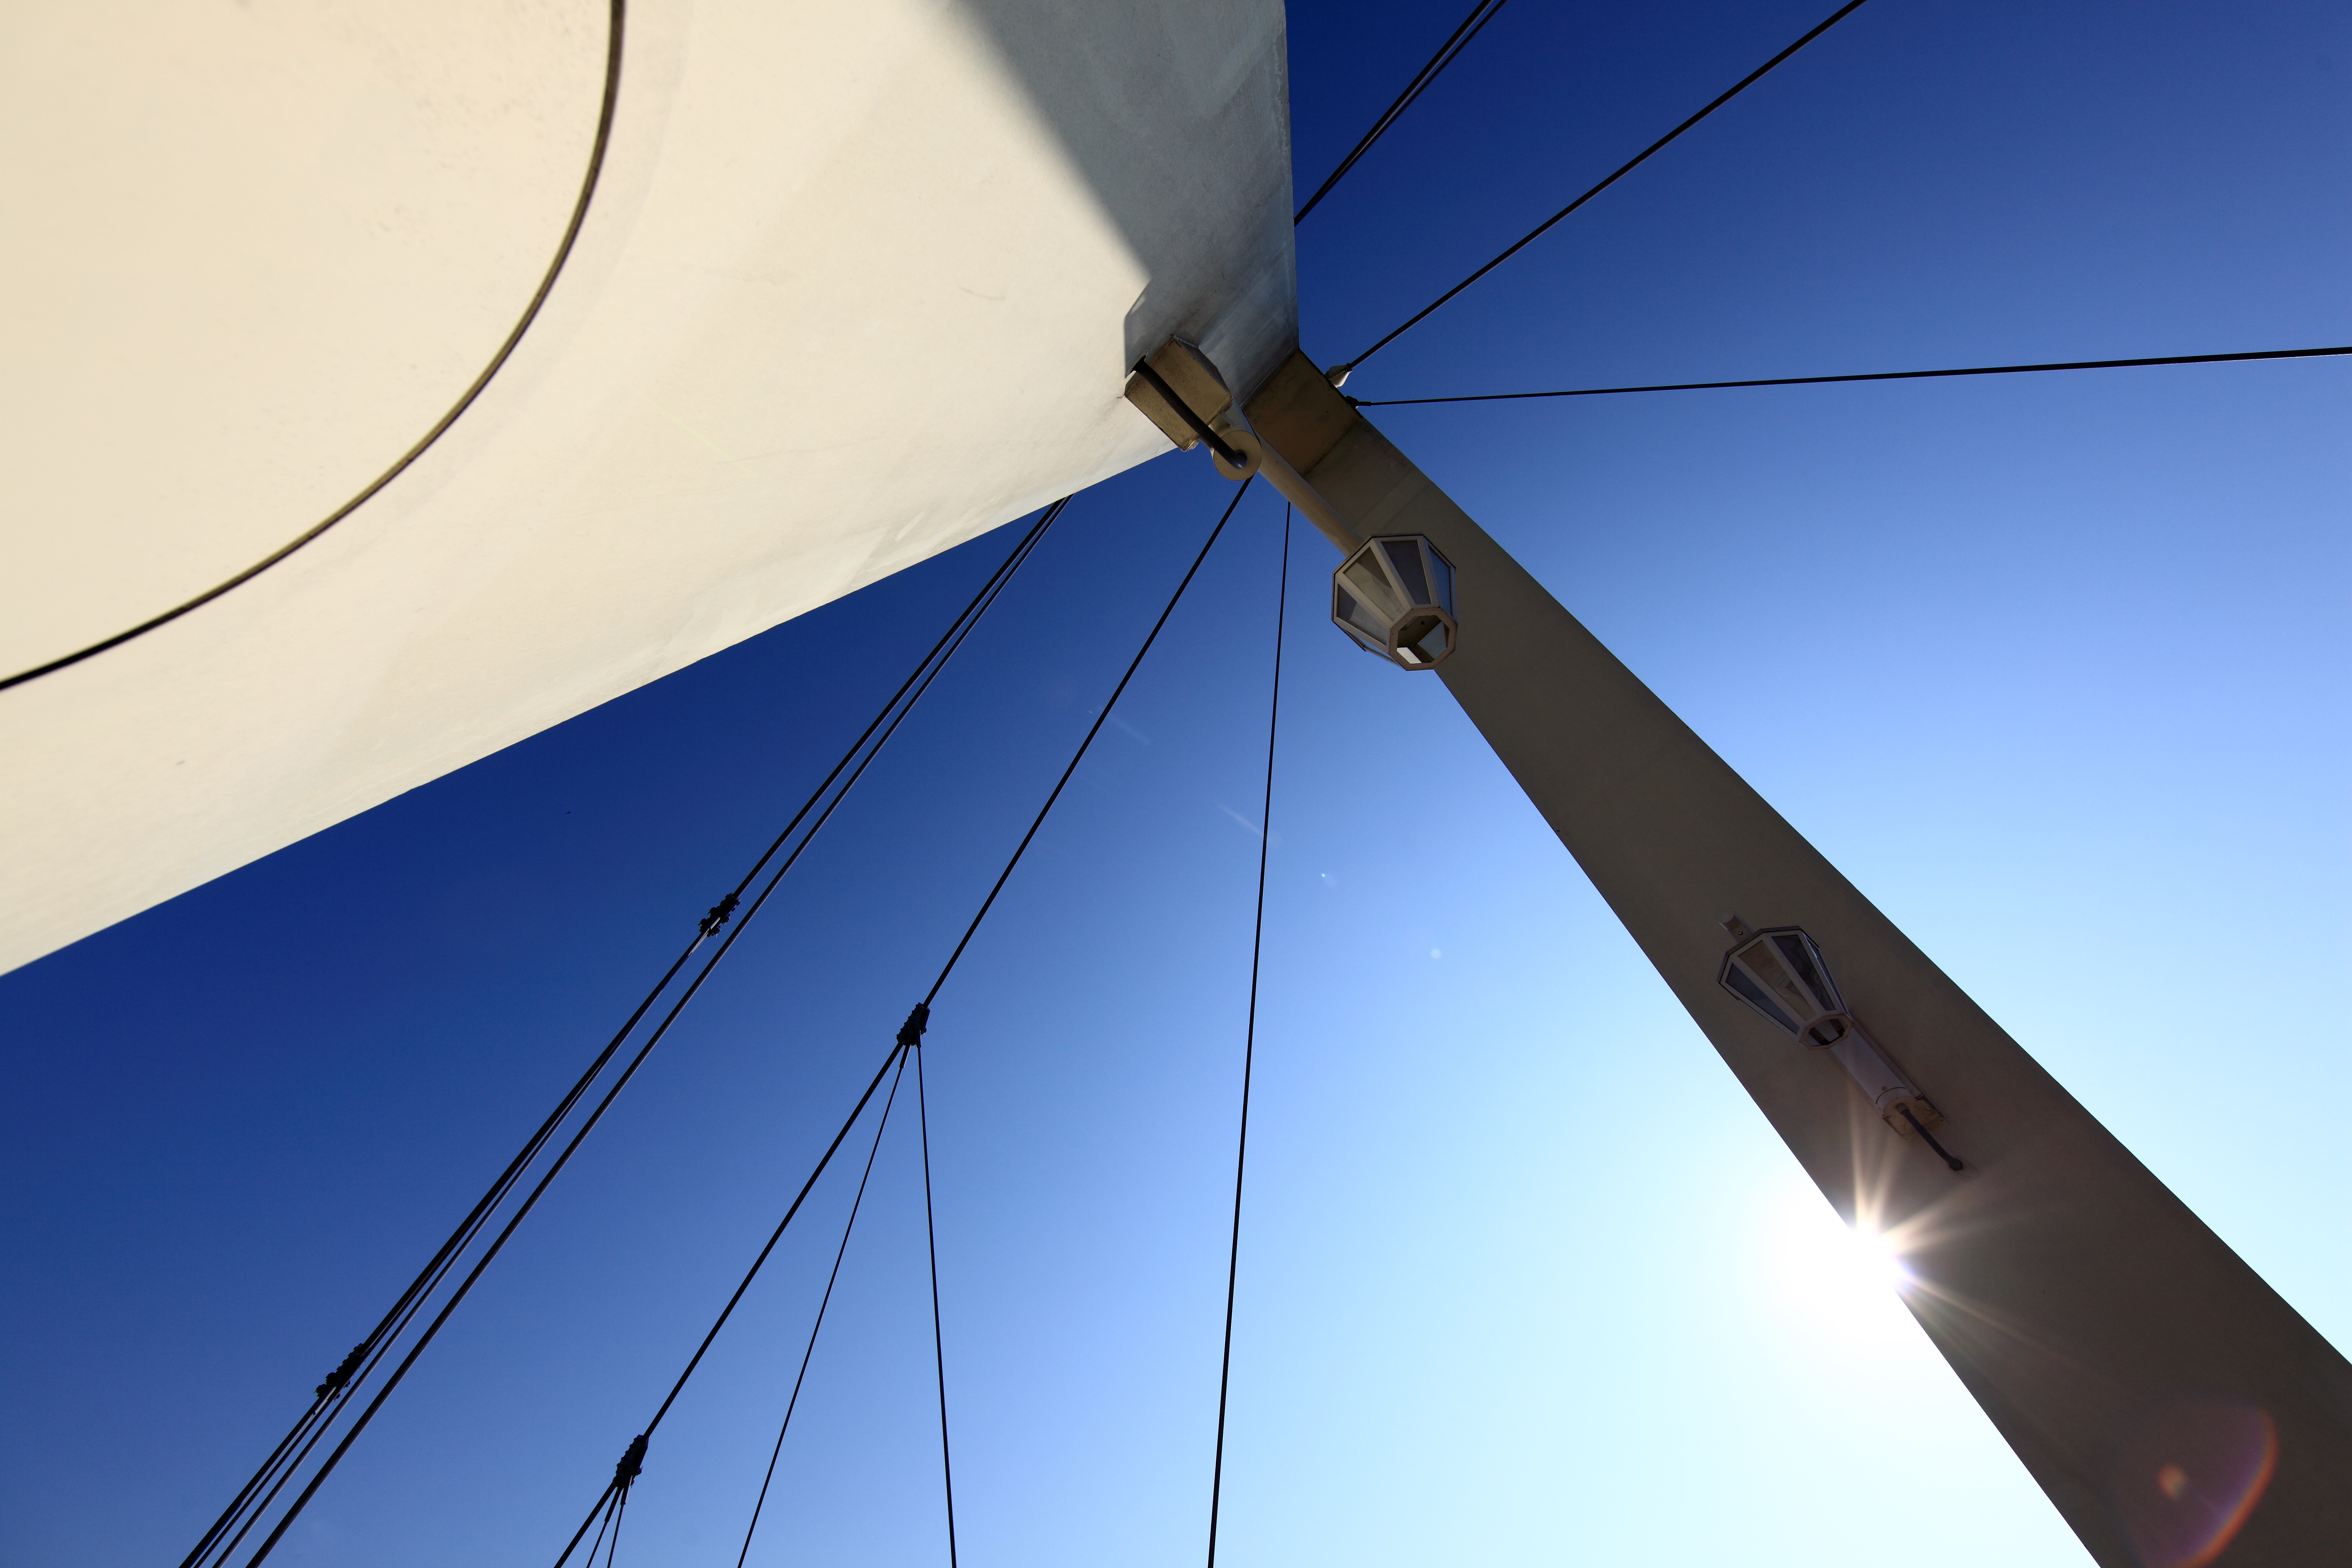
wing, sky, bridge, wind, line, reflection, high, vehicle, mast, blue, energy, sail, 5d, hires, shape, markii, hi, res, resolution, saitama, canonef14mmf28liiusm, satte, sotonobashi, atmosphere of earth